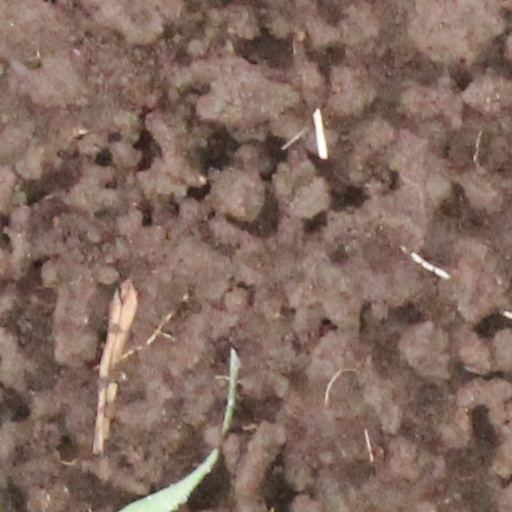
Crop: wheat